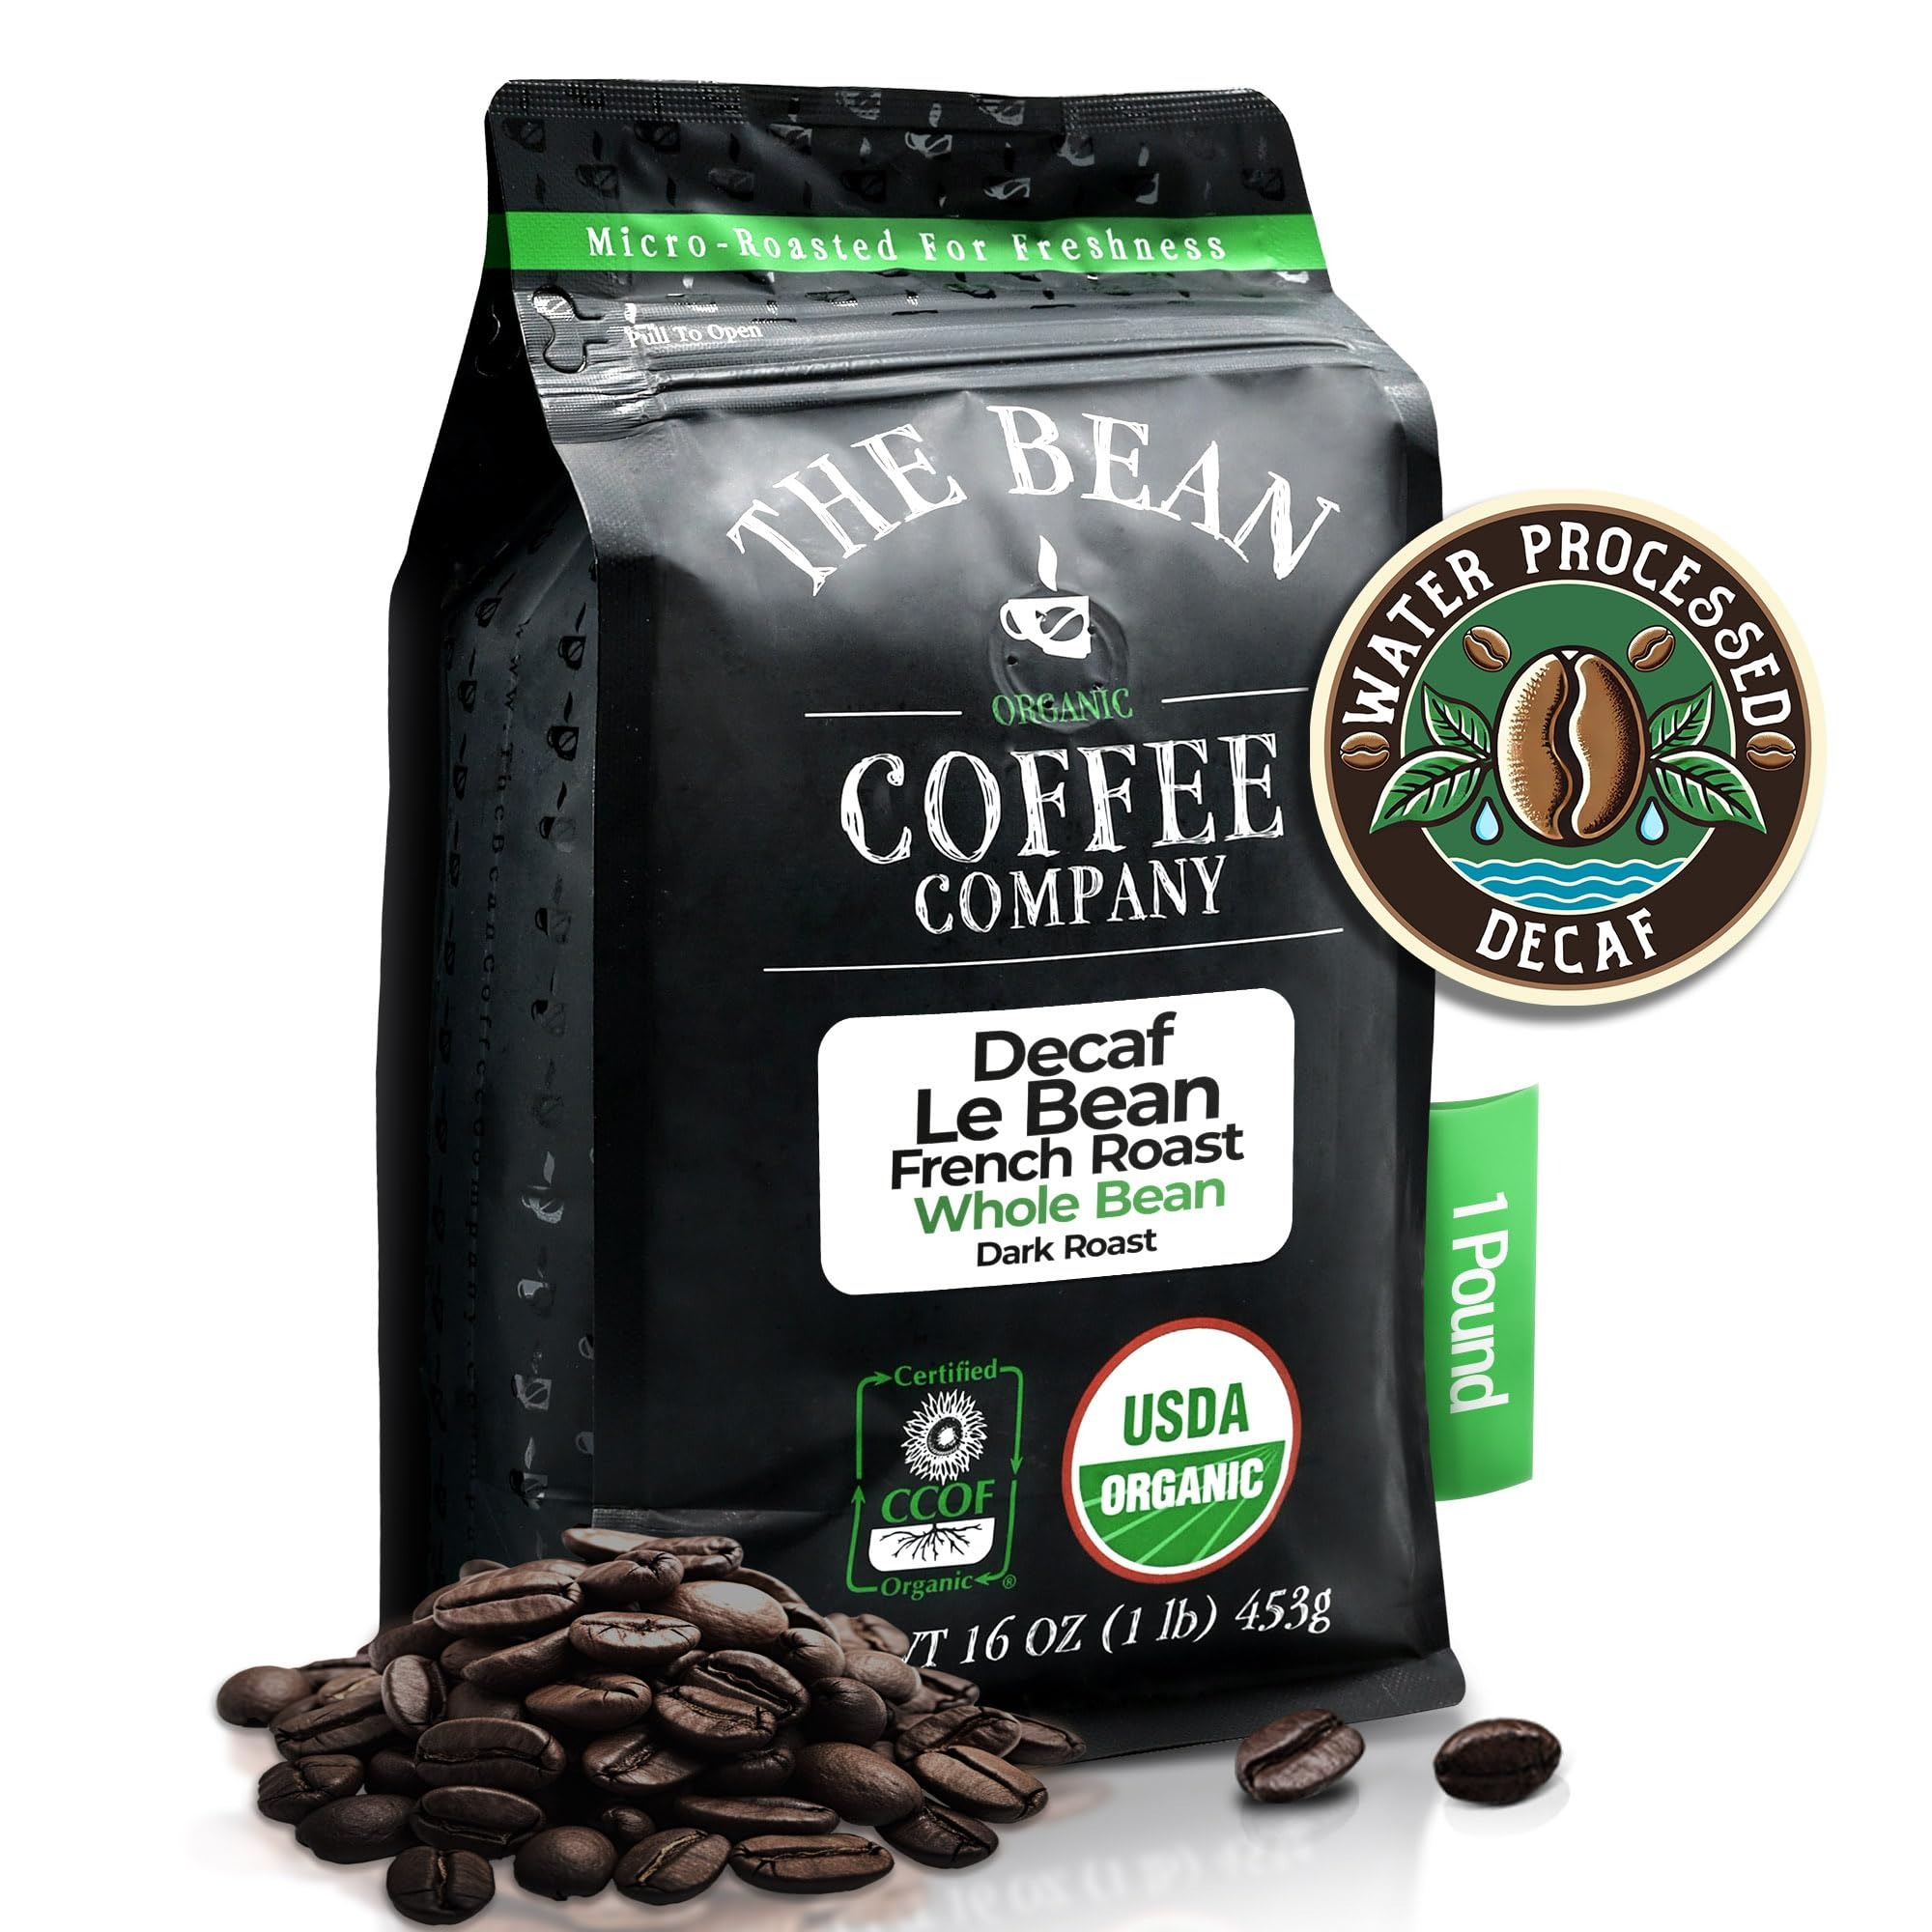
Item Name: The Bean Organic Coffee Company Water Processed DECAF Le Bean, Dark French Roast, Whole Bean Coffee, 16-Ounce Bag
Bullet Point 1: Le Bean ~ Dark French Roast decaffeinated (Swiss Water Process) organic whole bean dark roast has a bold taste. Like all coffees from The Bean Coffee Company, this 100% Arabica coffee was hand roasted in small batches and packaged at the peak of its cycle to preserve its natural flavors and fresh-roasted quality
Bullet Point 2: SMALL BATCH ROASTED IN THE USA: Like all coffees from The Bean Organic Coffee Company, this 100% Arabica coffee is hand roasted in small batches in the USA and packaged at the peak of its cycle to preserve its natural flavors and fresh-roasted quality
Bullet Point 3: CERTIFIED ORGANIC: The Bean Organic Coffee Company uses 100 percent organic coffee beans, certified by the USDA and CCOF (California Certified Organic Farmers). The Bean Coffee Company uses certified organic flavoring as well
Bullet Point 4: SUSTAINABLE FARMING: Our products are produced using farming practices that maintain and improve soil and water quality, minimize the use of synthetic materials, conserve biodiversity, and avoid genetic engineering
Bullet Point 5: SUPPORT SMALL BUSINESS: We are a family-owned business that began our journey back in 2007 at our local farmer’s market down in Southern California. Since then we have grown our business to bring organic coffee direct to our customers all across the United States!
Product Description: Le Bean (dark French Roast) decaffeinated organic ground dark roast has a bold taste. Like all coffees from the bean coffee company, this 100% Arabica coffee was hand roasted in small batches and packaged at the peak of its cycle to preserve its natural flavors and fresh-roasted quality. The Bean Coffee Company has a combined more than 25 years of Roasting experience with an innovative commitment to great taste, quality and health. It's all about the bean.
Value: 16.0
Unit: Ounce

Price: 22.78